Sakrand Taluka

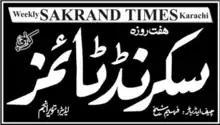
Sakrand times

Sakrand Sugar Mill Ltd. has a crushing capacity of 6,500 metric tons of sugarcane per day. The sugar mill not only fulfills domestic demand but it also has the capacity to export to other towns of the province.